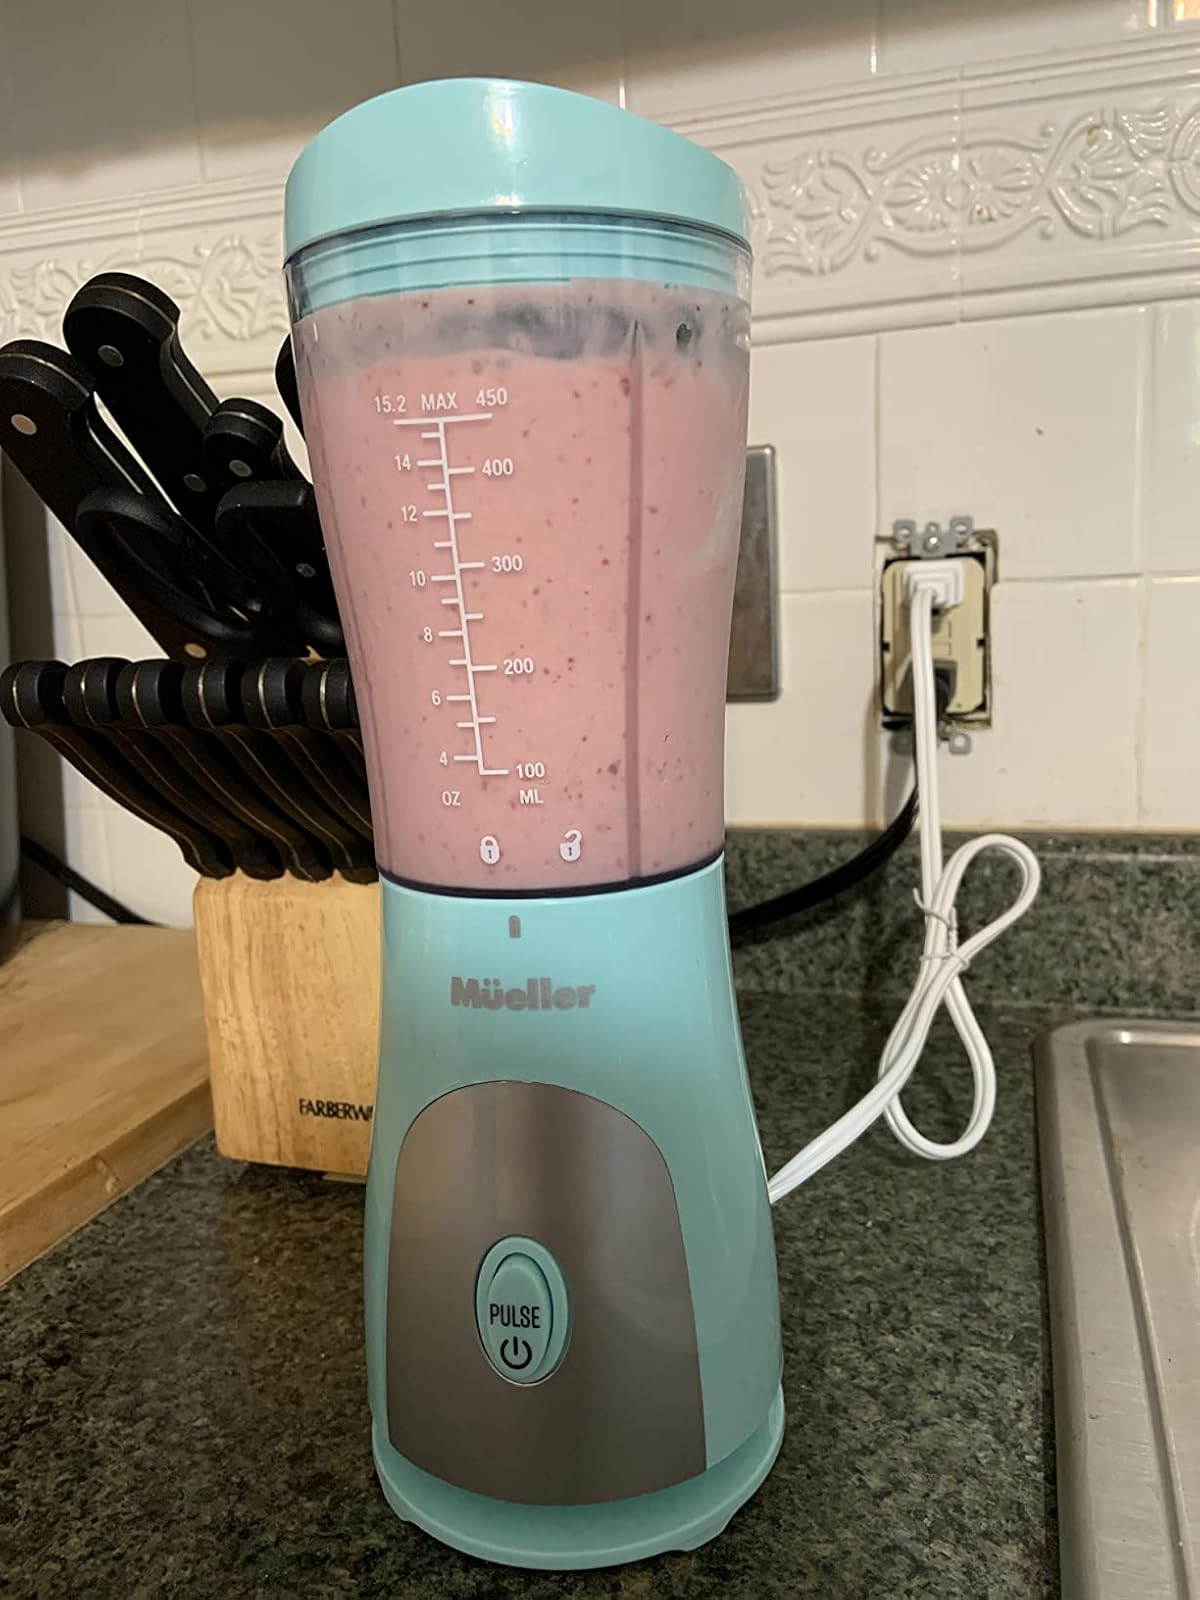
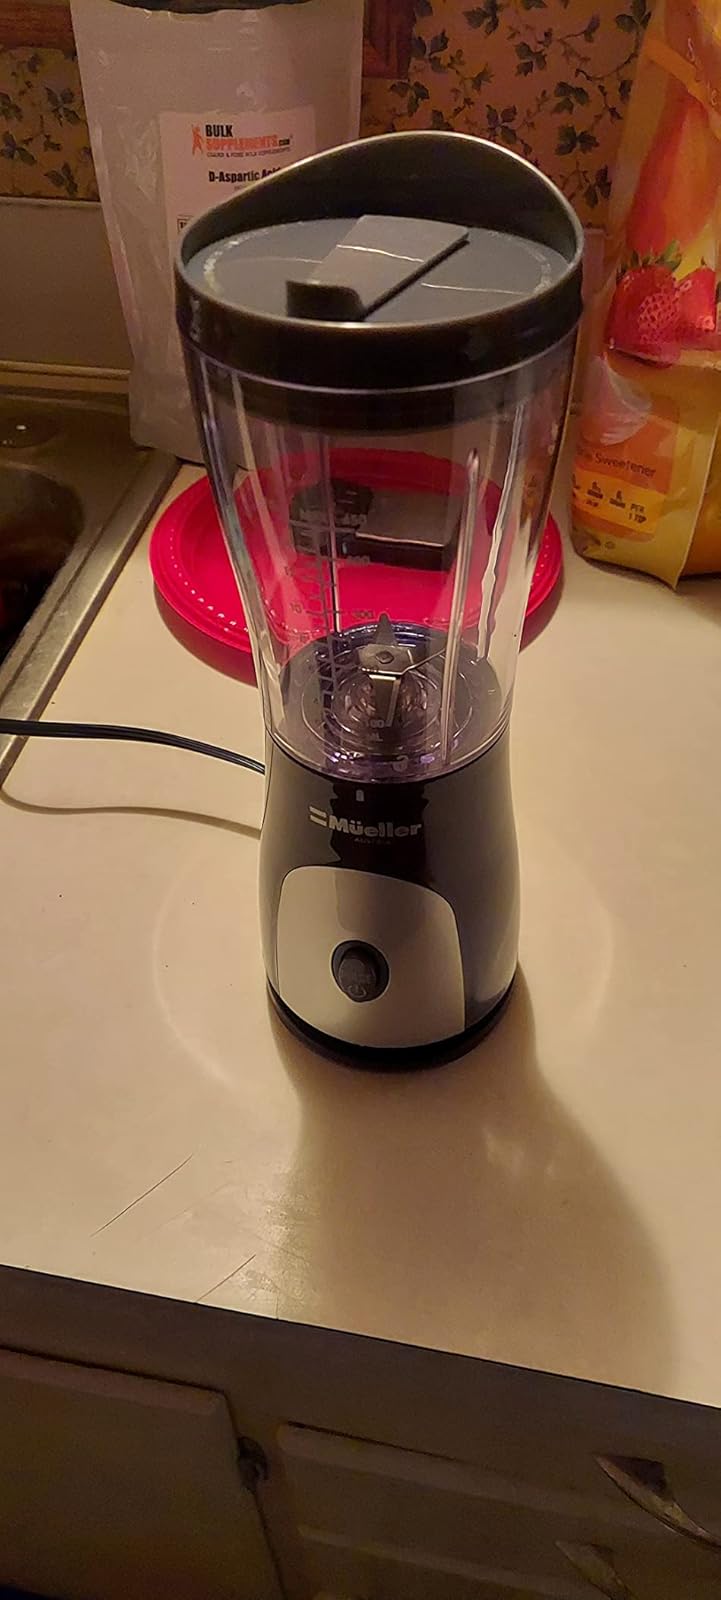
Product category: items_blender
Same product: no